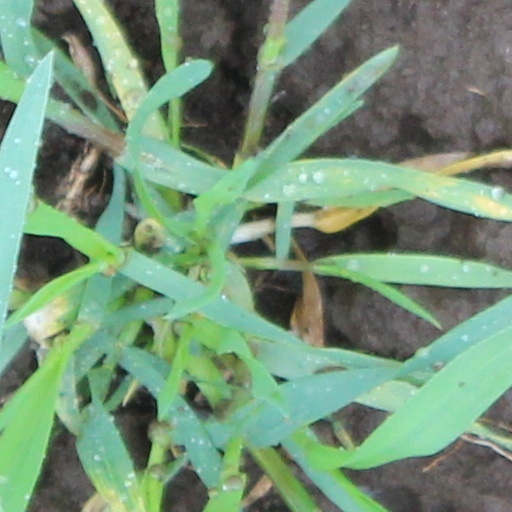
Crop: wheat